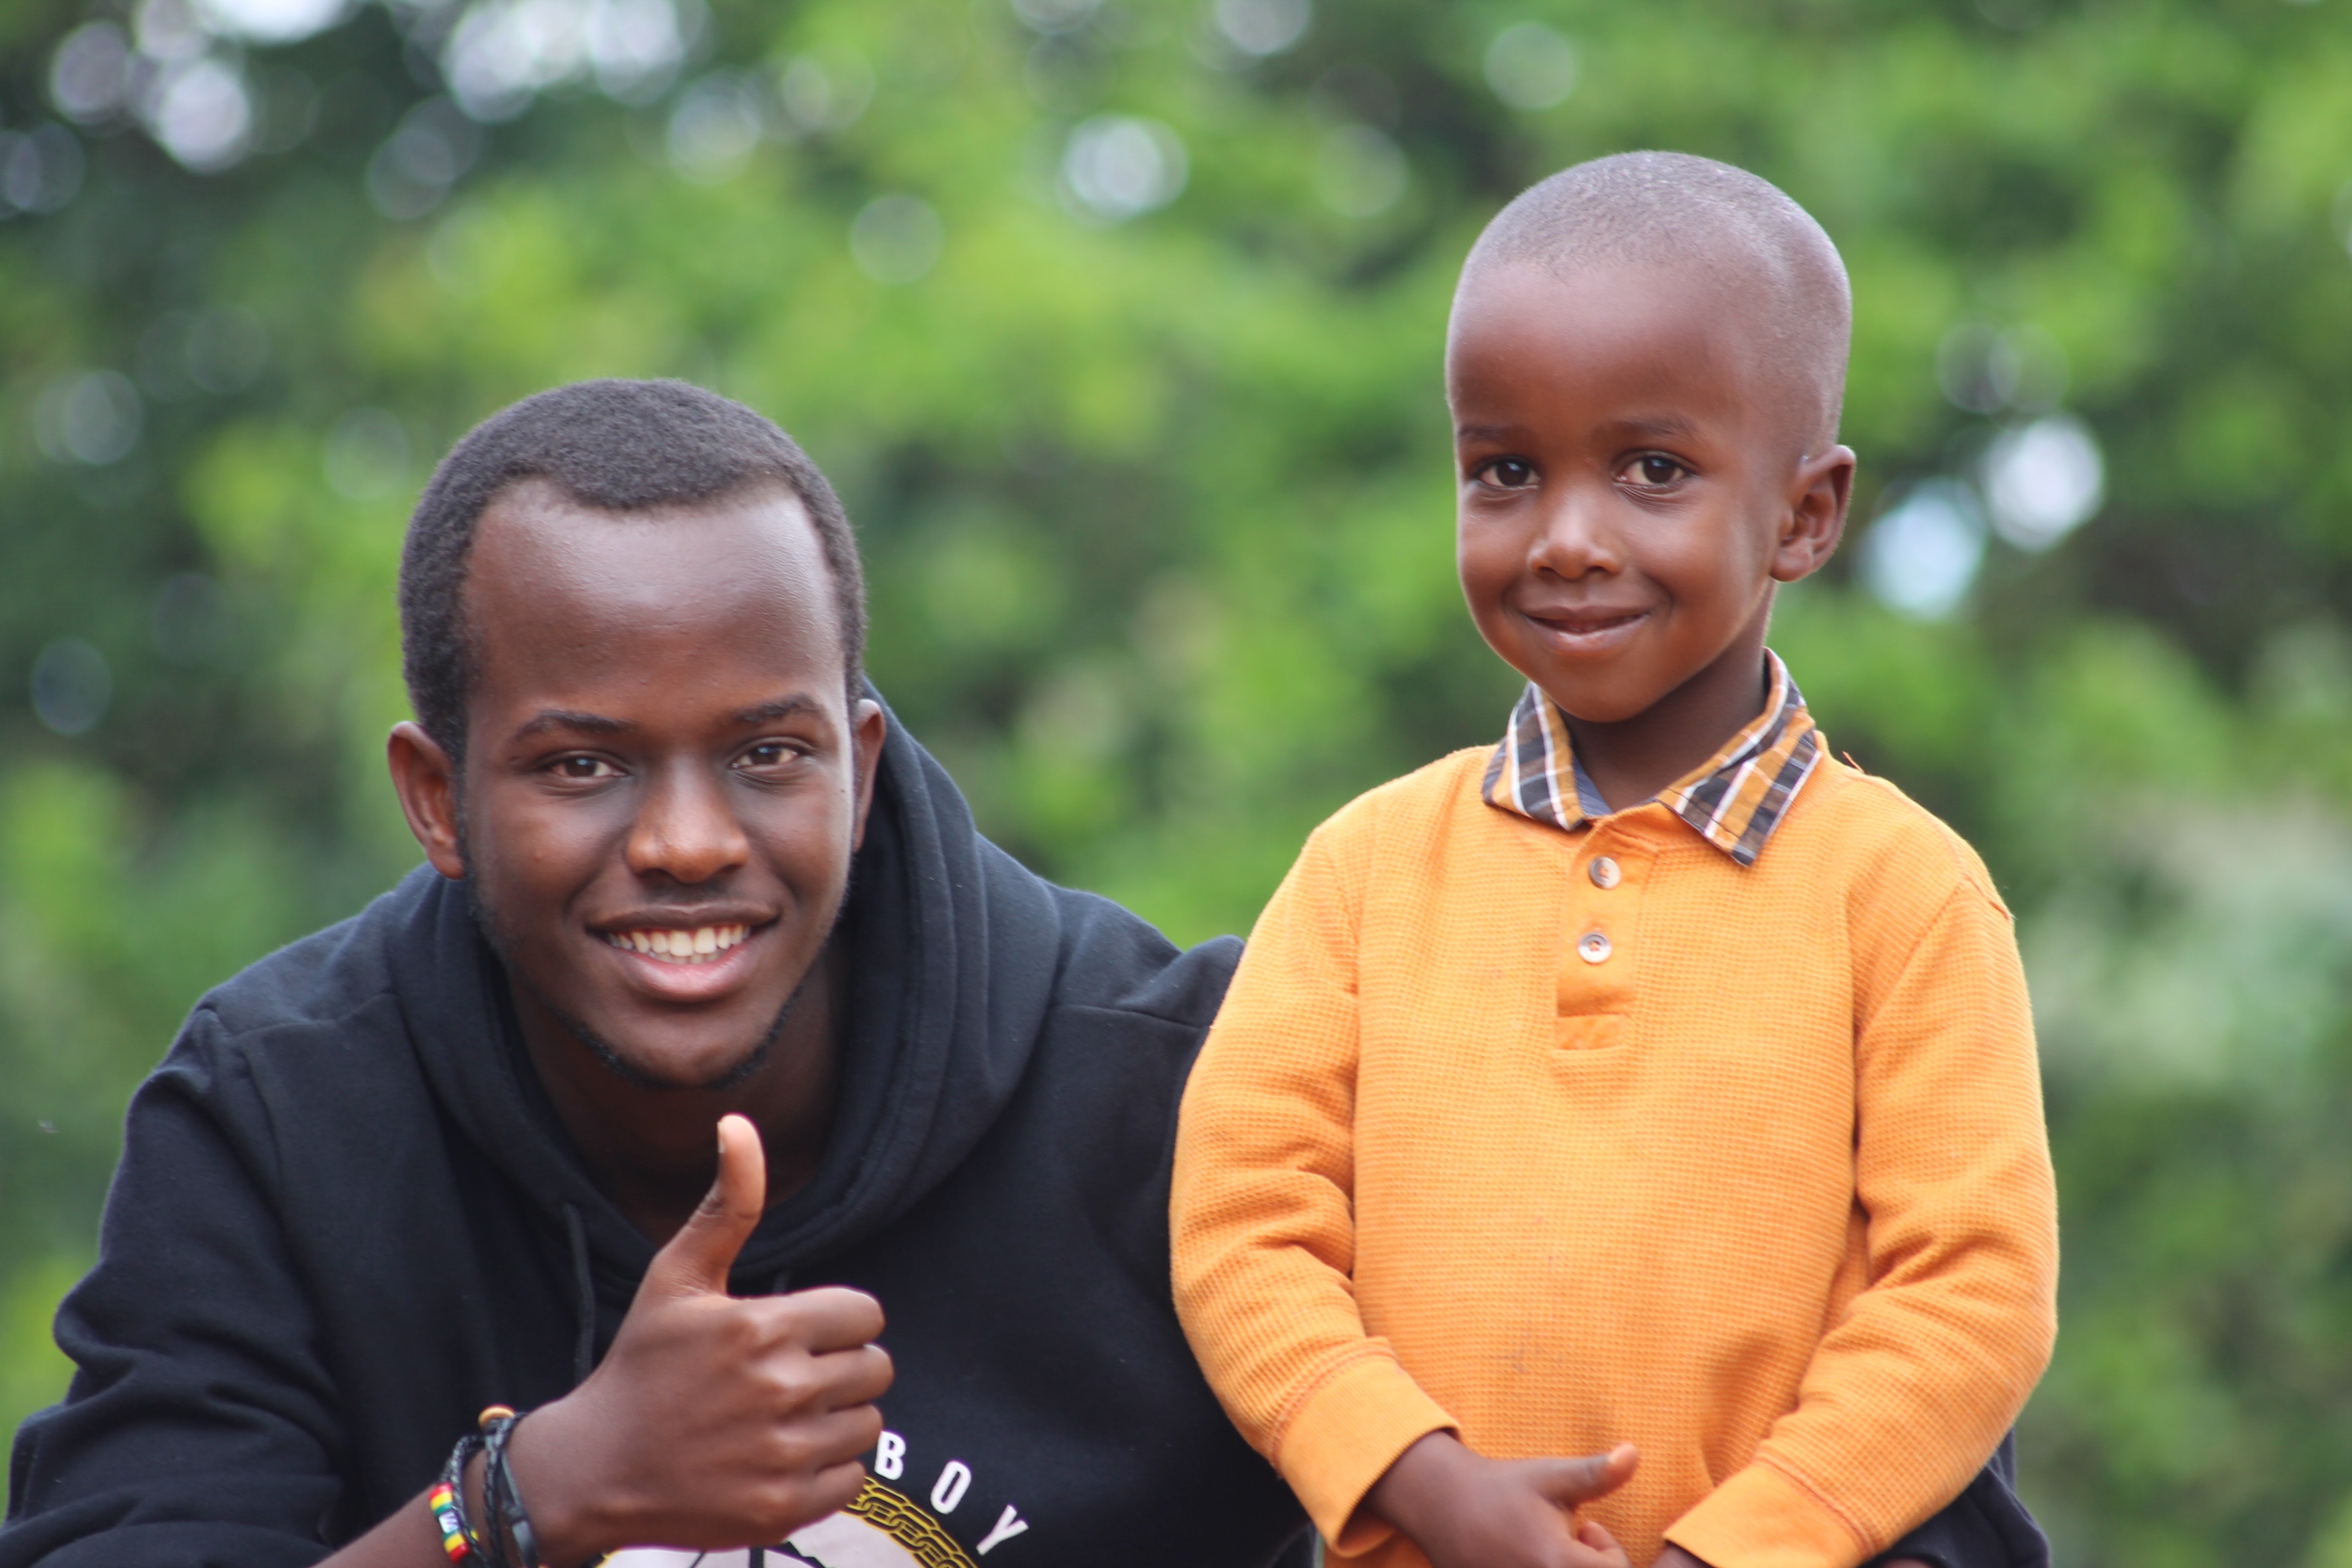
people, facial expression, child, smile, adaptation, community, fun, happy, plant, toddler